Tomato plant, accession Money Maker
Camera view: tilt-top (135 deg); turntable rotation: 330 degrees
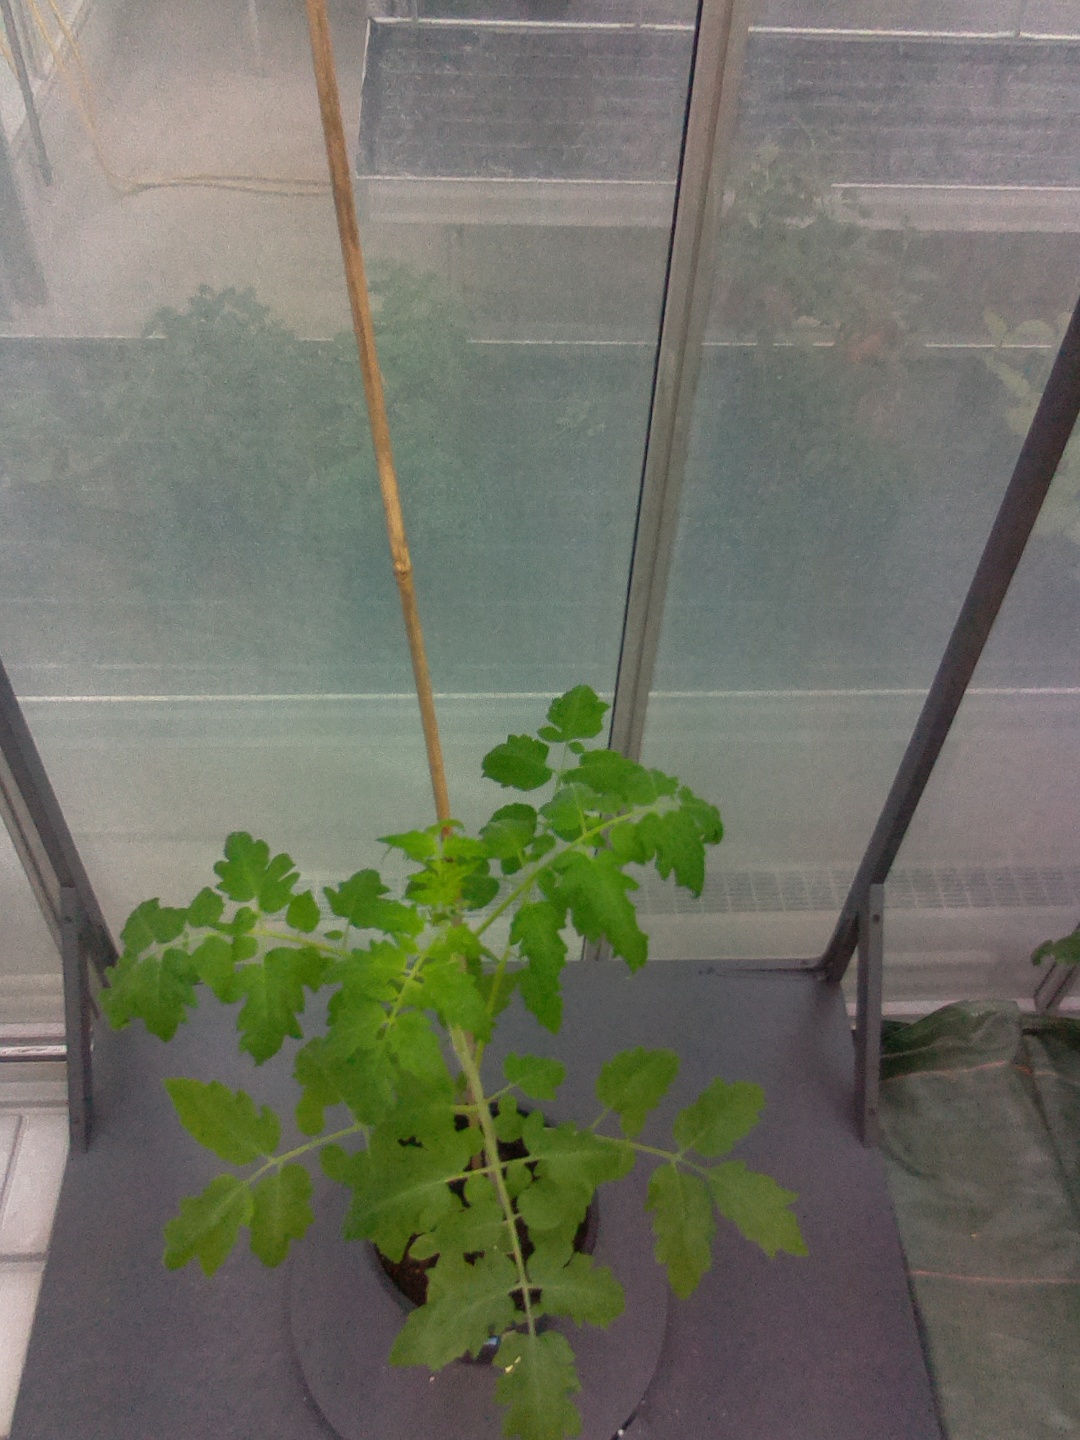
BBCH growth stage 15: 10 of true leaves visible